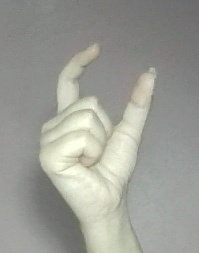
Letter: nun